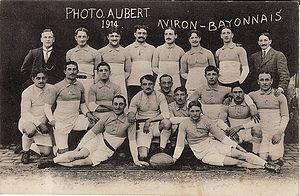
Le championnat de France de rugby 1913-14 a mis aux prises les équipes ayant remporté les championnats régionaux de l'USFSA.
Bayonne est une commune du sud-ouest de la France et l’une des deux sous-préfectures du département des Pyrénées-Atlantiques, en région Nouvelle-Aquitaine. La ville est située au point de confluence de l'Adour et de la Nive, non loin de l'océan Atlantique, aux confins nord du Pays basque et sud de la Gascogne, là où le bassin aquitain rejoint les premiers contreforts du piémont pyrénéen. Elle est frontalière au nord avec le département des Landes, et la limite territoriale franco-espagnole se situe à une trentaine de kilomètres au sud.
L'Aviron bayonnais rugby pro est la section rugby fondée en 1904 de l'Aviron bayonnais, club omnisports basé à Bayonne dans les Pyrénées-Atlantiques. Le club évolue dans le championnat de Top 14 et est actuellement présidée par Philippe Tayeb. Le staff technique responsable de l'équipe première est, lui, composé du manager général Yannick Bru et des entraîneurs Rémy Ladauge et Joël Rey.